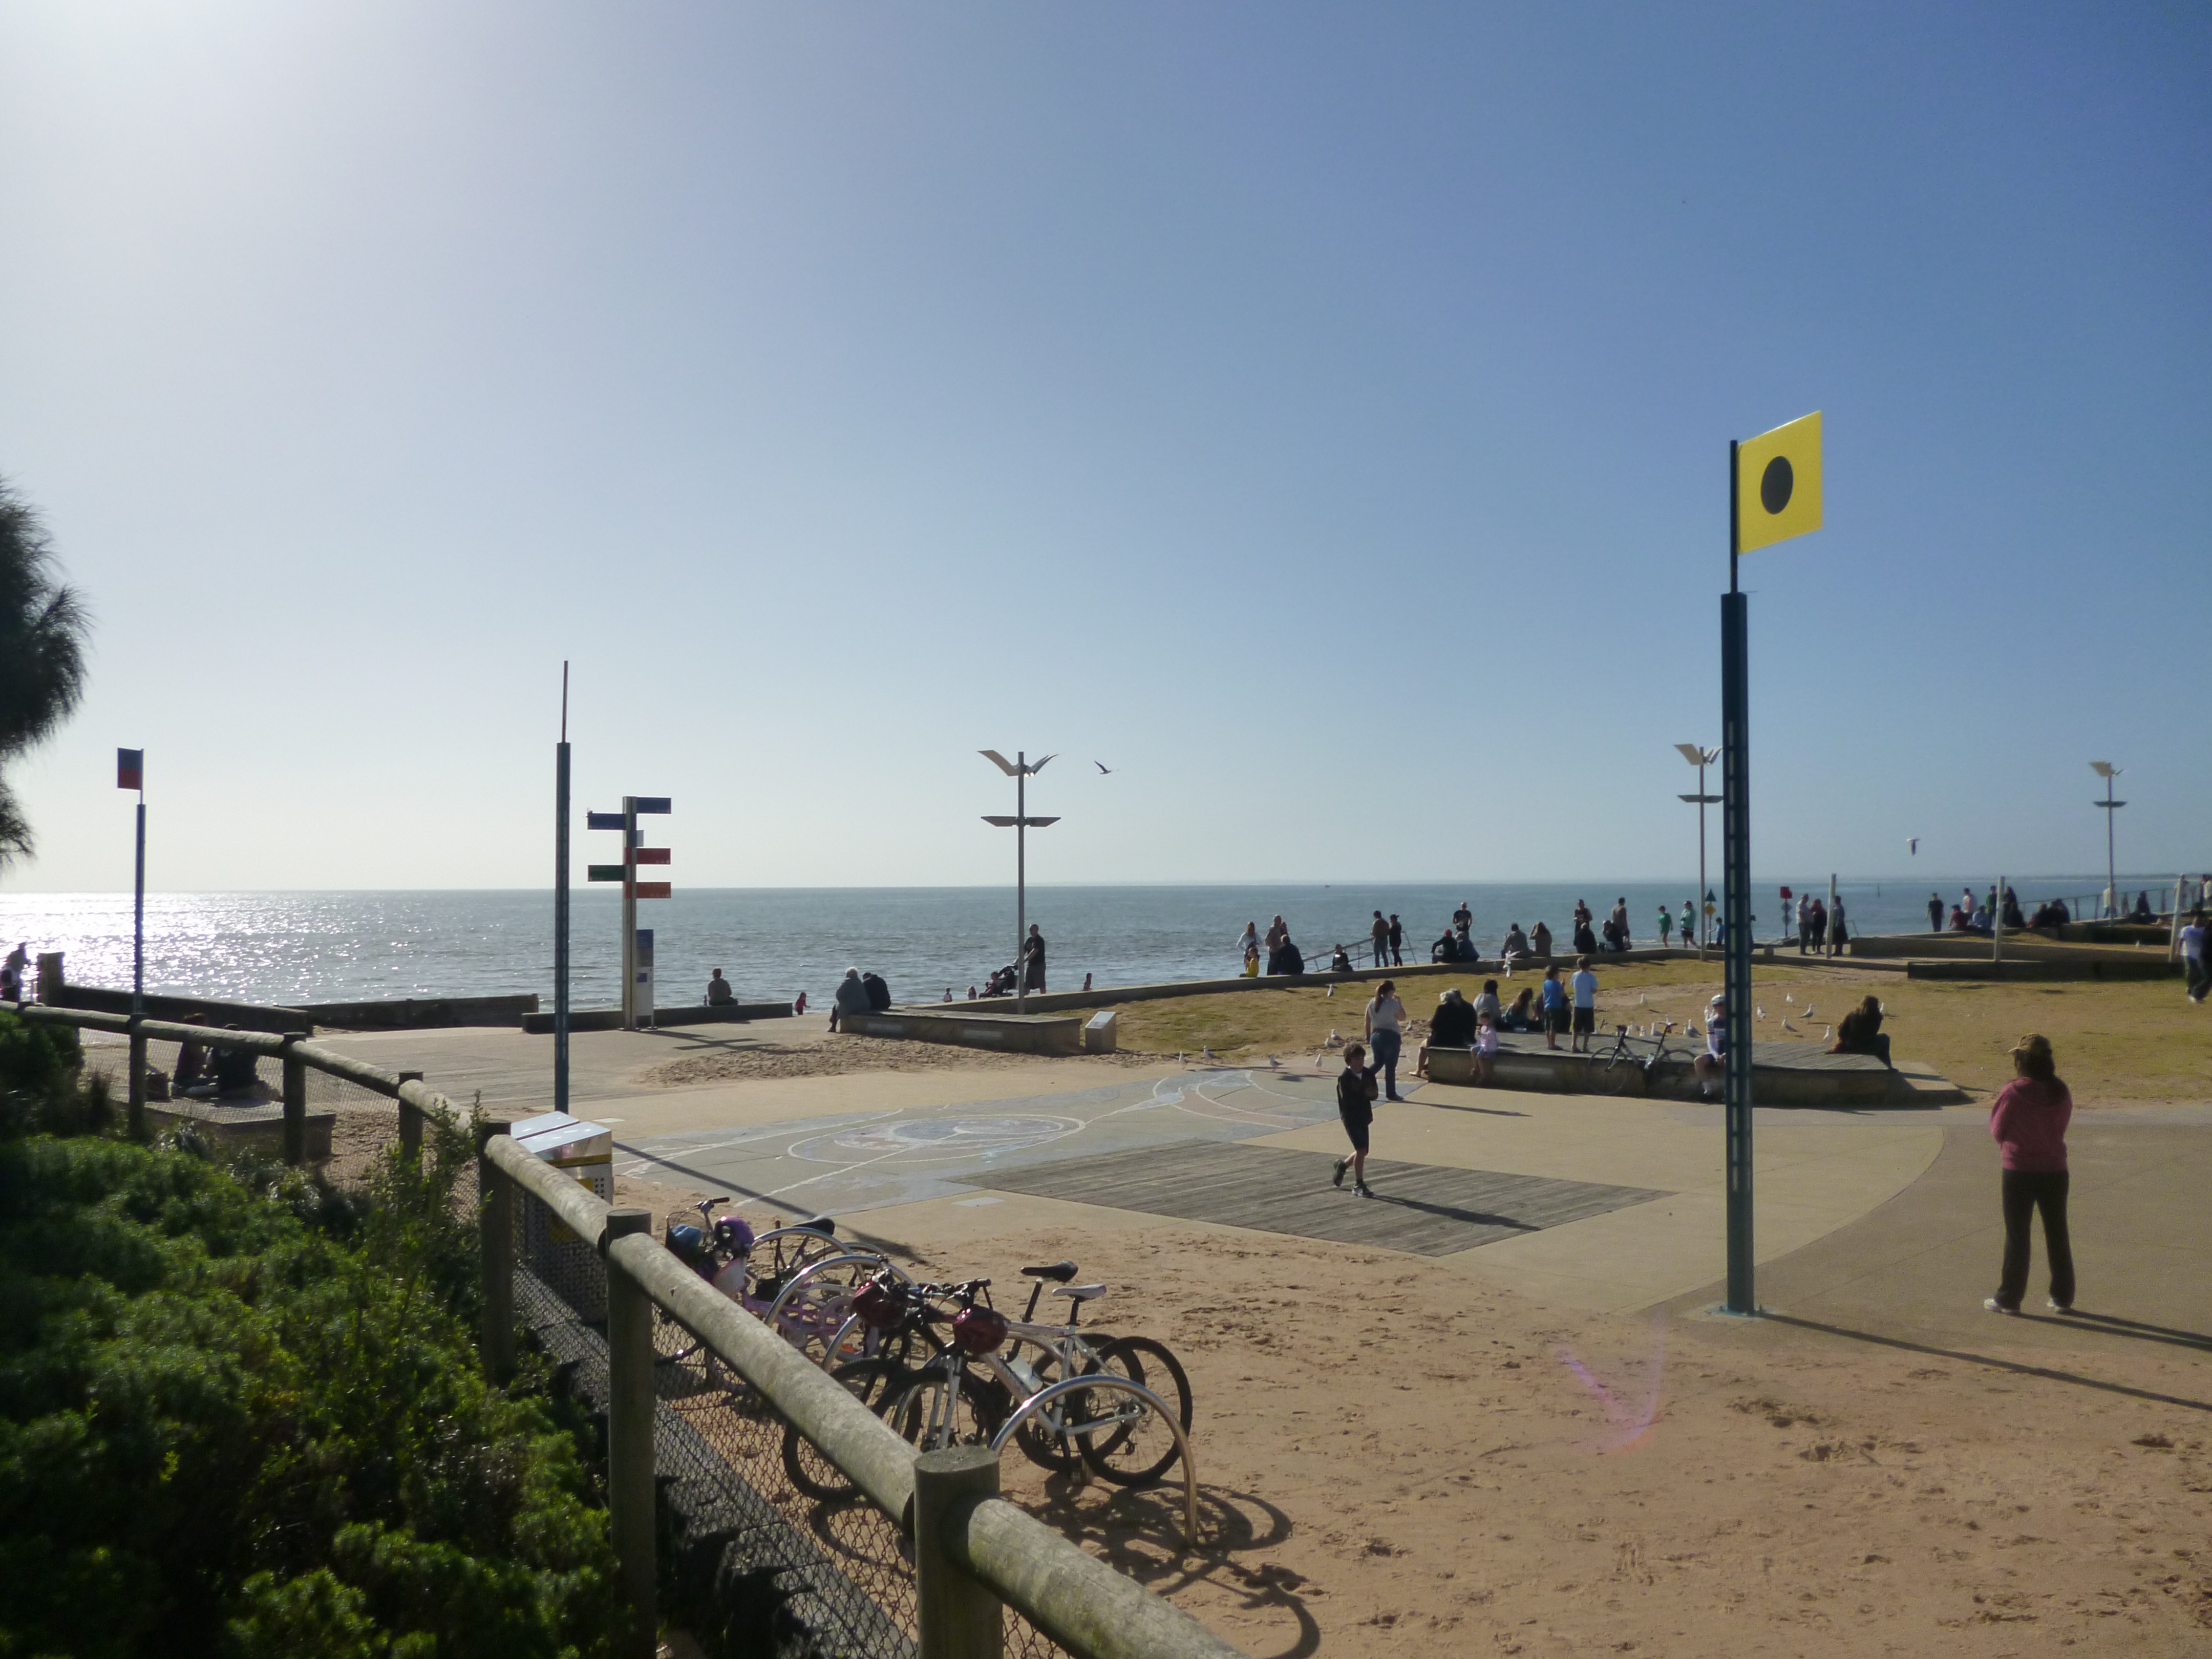
beach, sea, coast, boardwalk, pier, walkway, spring, bay, body of water, australia, melbourne, frankston